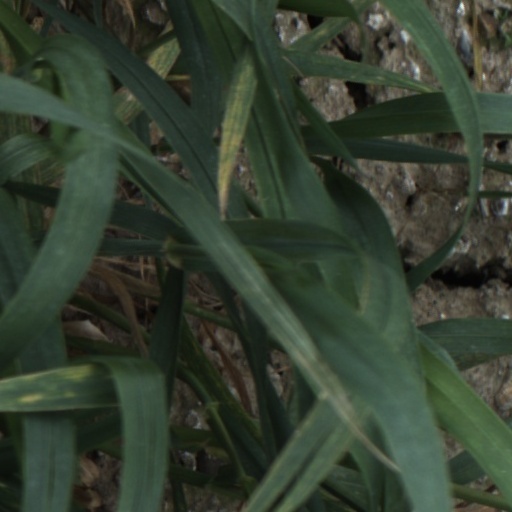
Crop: wheat